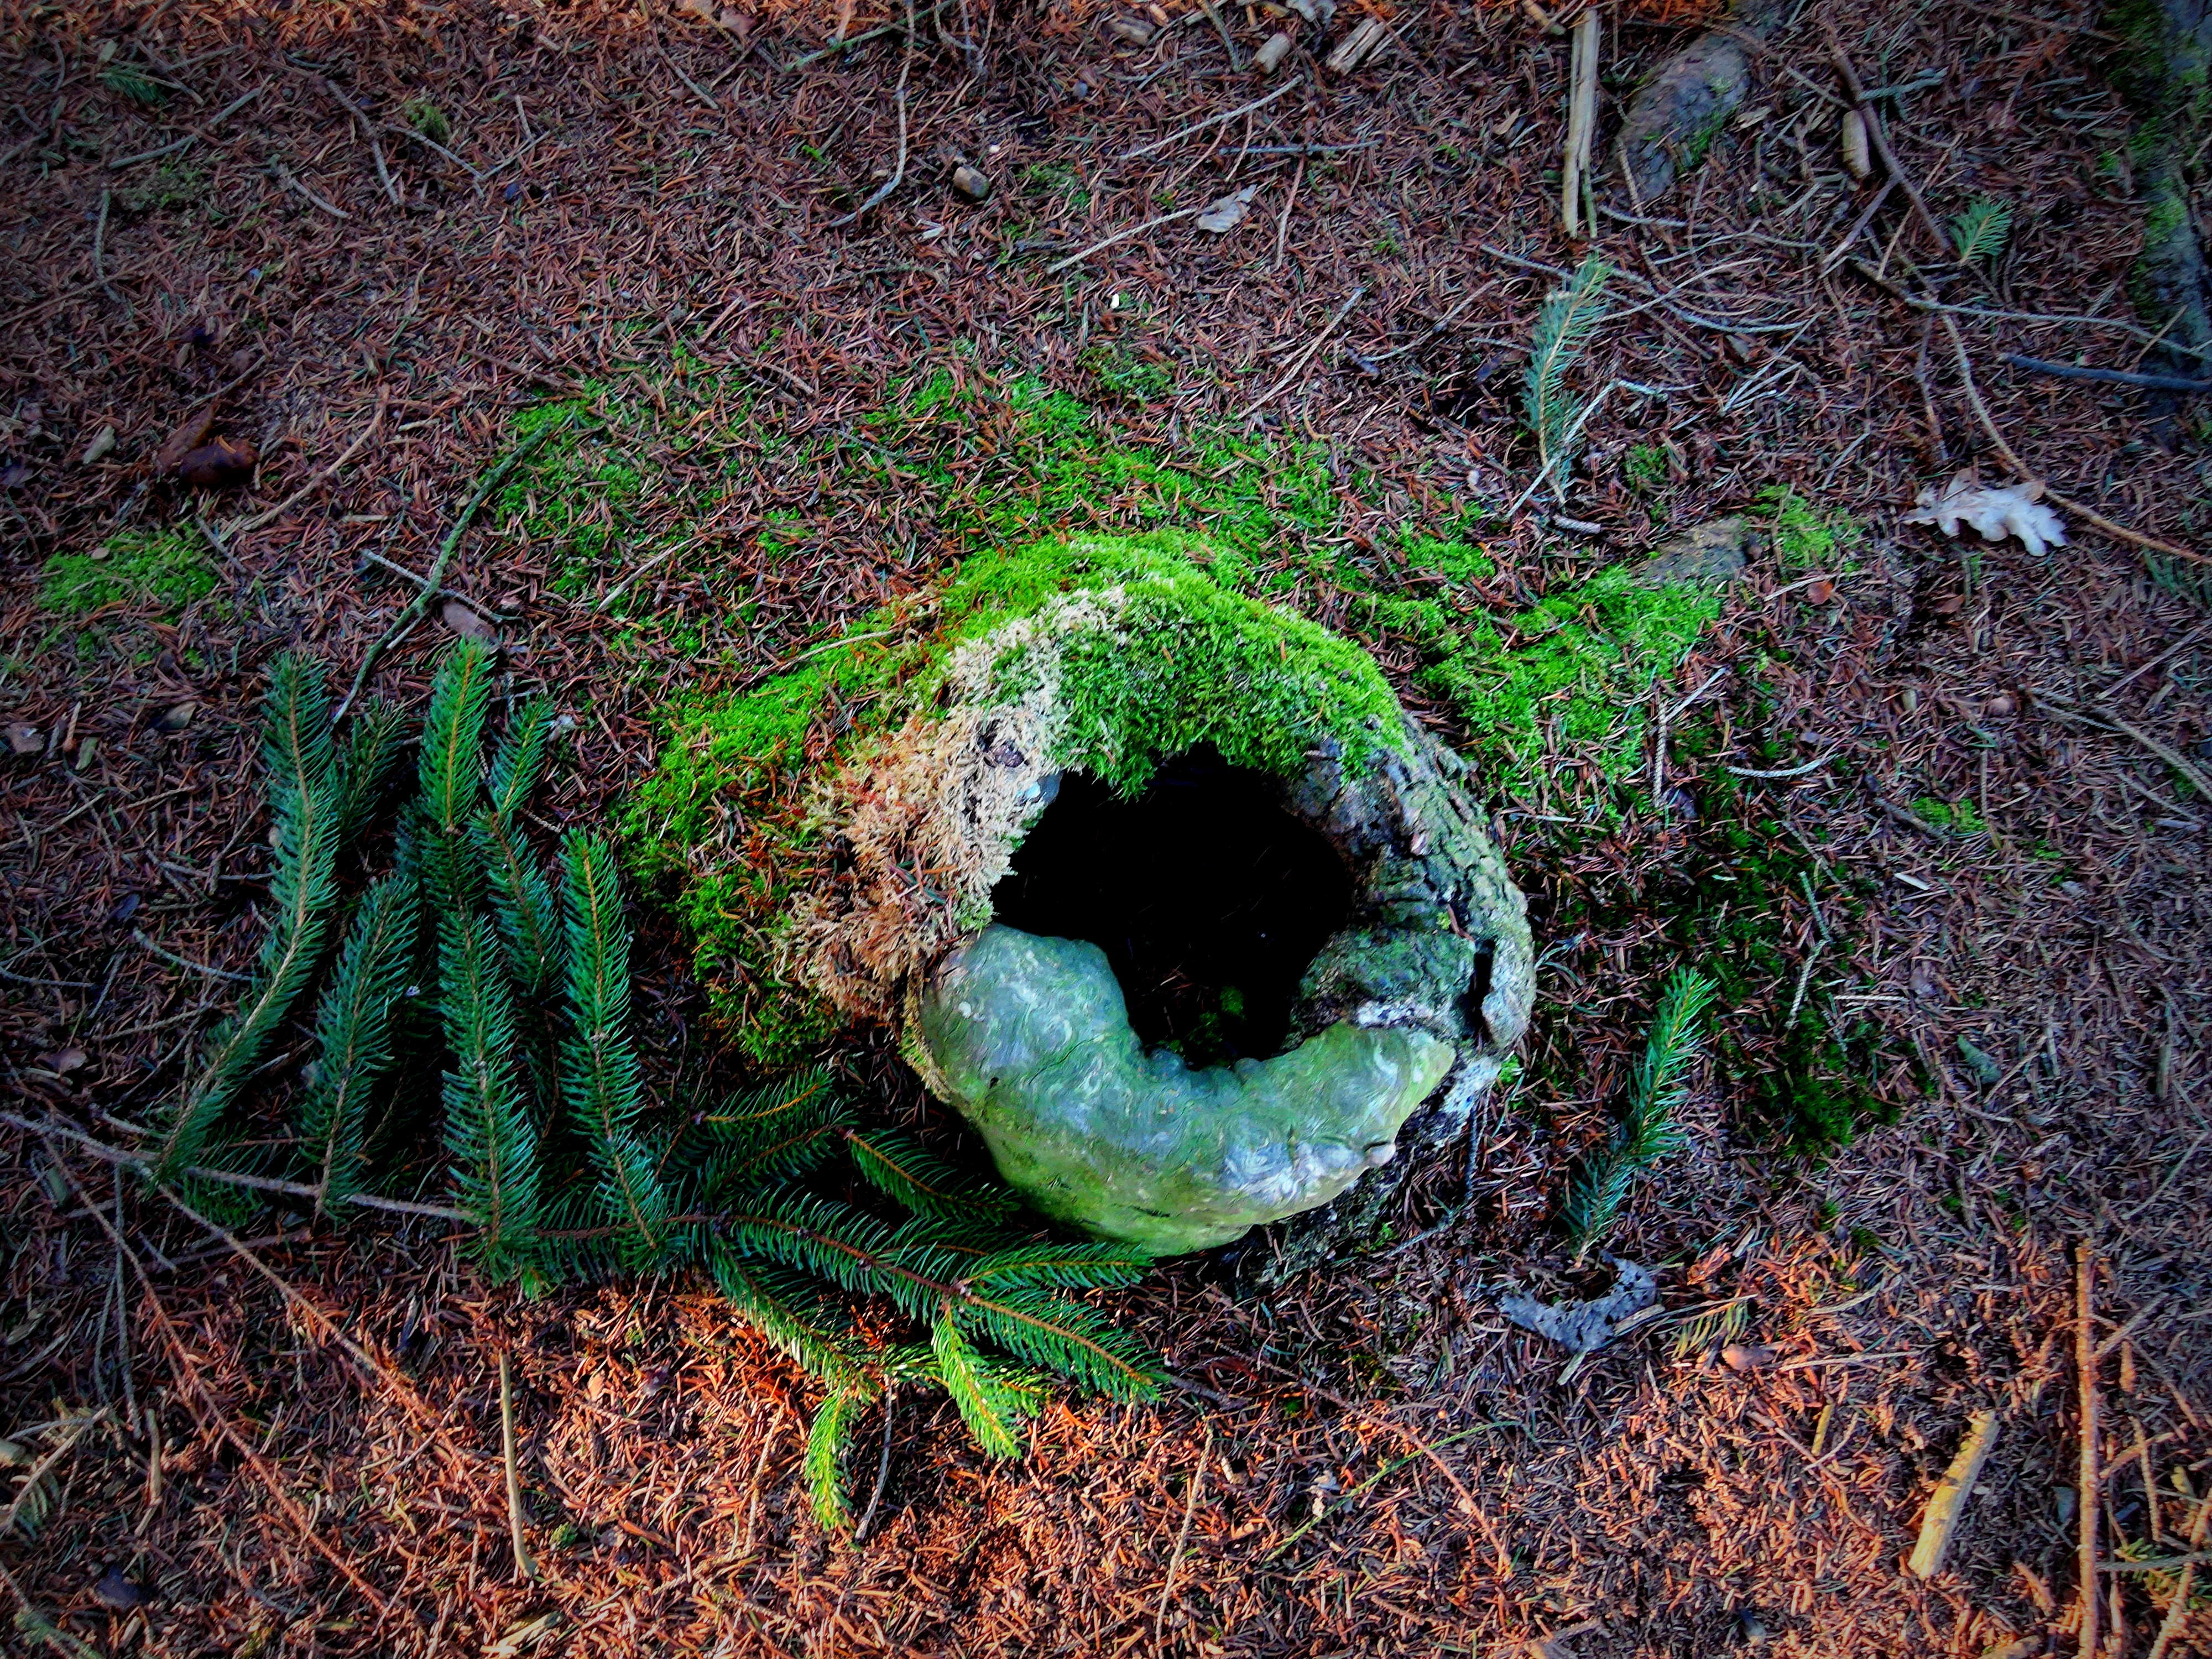
tree, nature, forest, wood, leaf, stump, wildlife, green, jungle, soil, fauna, woodland, habitat, natural environment